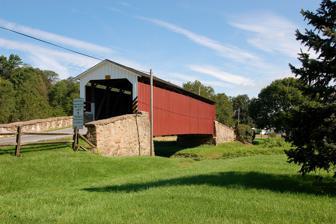
Building: Weaver's Mill Covered Bridge
Country: United States of America
Year built: 1878
Bridge in Pennsylvania, United States Weaver's Mill Covered Bridge Coordinates 40°08′28″N 75°59′52″W / 40.1412°N 75.9978°W / 40.1412; -75.9978 Locale Lancaster County, Pennsylvania, United States Characteristics Design single span, double Burr arch truss Total length 85 feet (25.9 m) History Constructed by B. J. Carter and J. F. Stauffer Construction start 1878 Location The Weaver's Mill Covered Bridge is a covered bridge that spans the Conestoga River in Lancaster County , Pennsylvania , United States . The 85-foot-long (26 m), 15-foot-wide (4.6 m) bridge was built in 1878 by B. C. Carter and J. F. Stauffer across Conestoga River .  It is also known as Isaac Shearer's Mill Bridge . The bridge has a single span, wooden, double Burr arch trusses design with the addition of steel hanger rods. It is painted red, the traditional color of Lancaster County covered bridges, on both the inside and outside.  Both approaches to the bridge are painted in the traditional white color. The bridge's WGCB Number is 38-36-02.  Added in 1980, it is listed on the National Register of Historic Places as structure number 80003511. It is located at 40°8′28.2″N 75°59′52.2″W / 40.141167°N 75.997833°W / 40.141167; -75.997833 (40.14117, -75.99783). Dimensions Length: 85 feet (25.9 m) total length Width: 15 feet (4.6 m) total width Gallery View from road View from inside View from the air near road View from the air near river See also Burr arch truss List of crossings of the Conestoga River List of Lancaster County covered bridges References